December 2017 Southern California wildfires

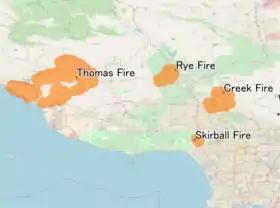
Map of the Thomas Fire and adjacent fires.

The first report of the fire was at 6:26 p.m. on December 4 just north of Santa Paula, near Steckel Park and Thomas Aquinas College. Fanned by Santa Ana winds, over the next few hours it rushed across rural backcountry into the city of Ventura, burning close to 500 homes and consuming . Over the next days, it advanced toward Ojai and had jumped Highway 33 and the Ventura River into the Rincon Oil Field area. By December 8, the Thomas Fire had grown to with only 10% containment, and fire officials estimated that the fire had cost at least $17 million to fight. By the evening of December 10, the Thomas Fire had reached in size, becoming the fifth largest wildfire in modern California history, and the largest wildfire recorded in California during the month of December. There were multiple periods of time when the fire was advancing at a rate of over an acre a second. The Thomas Fire had also destroyed at least 794 structures while damaging 187 others, and cost at least $38.4 million to fight, becoming at least the 10th most destructive wildfire in California history. Early on December 11, the Thomas Fire had grown to , while containment of the fire had increased to 15%. On December 13, the Thomas Fire's northwestern flank linked up with its southwestern flank, to the east of Carpinteria, enveloping an area containing Ojai and Lake Casitas. Early on December 16, the Thomas Fire reached a size of , with 40% containment, surpassing the Rim Fire as California's third-largest wildfire. On December 19, the Thomas Fire reached , with 55% containment, surpassing the burn area of the Rush Fire in California to become the second-largest wildfire in modern California history. During the evening of December 22, the Thomas Fire expanded further to , with containment at 65%, surpassing the Cedar Fire of 2003 to become California's largest wildfire in modern history. On December 24, the Thomas Fire grew to , after the fires from a back-burning operation completely merged into the Thomas Fire's northwestern flank, though containment of the wildfire also increased to 86%.